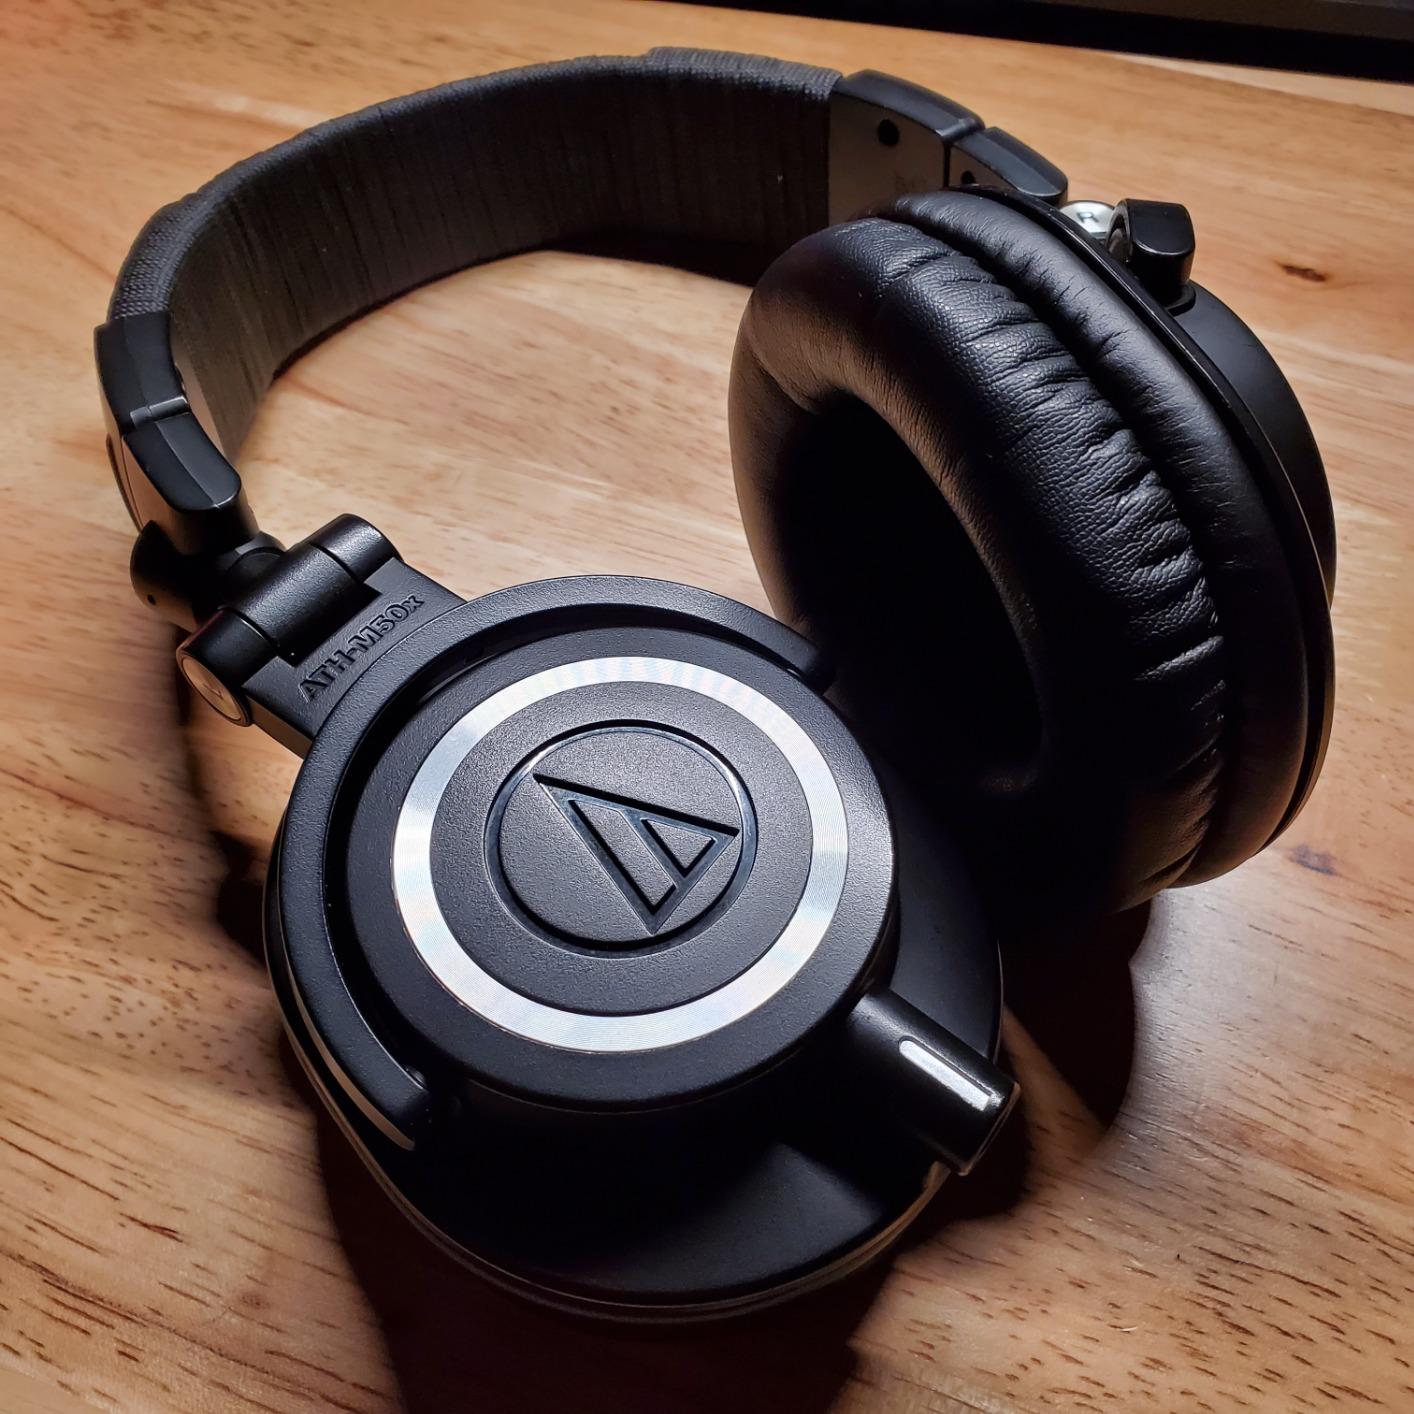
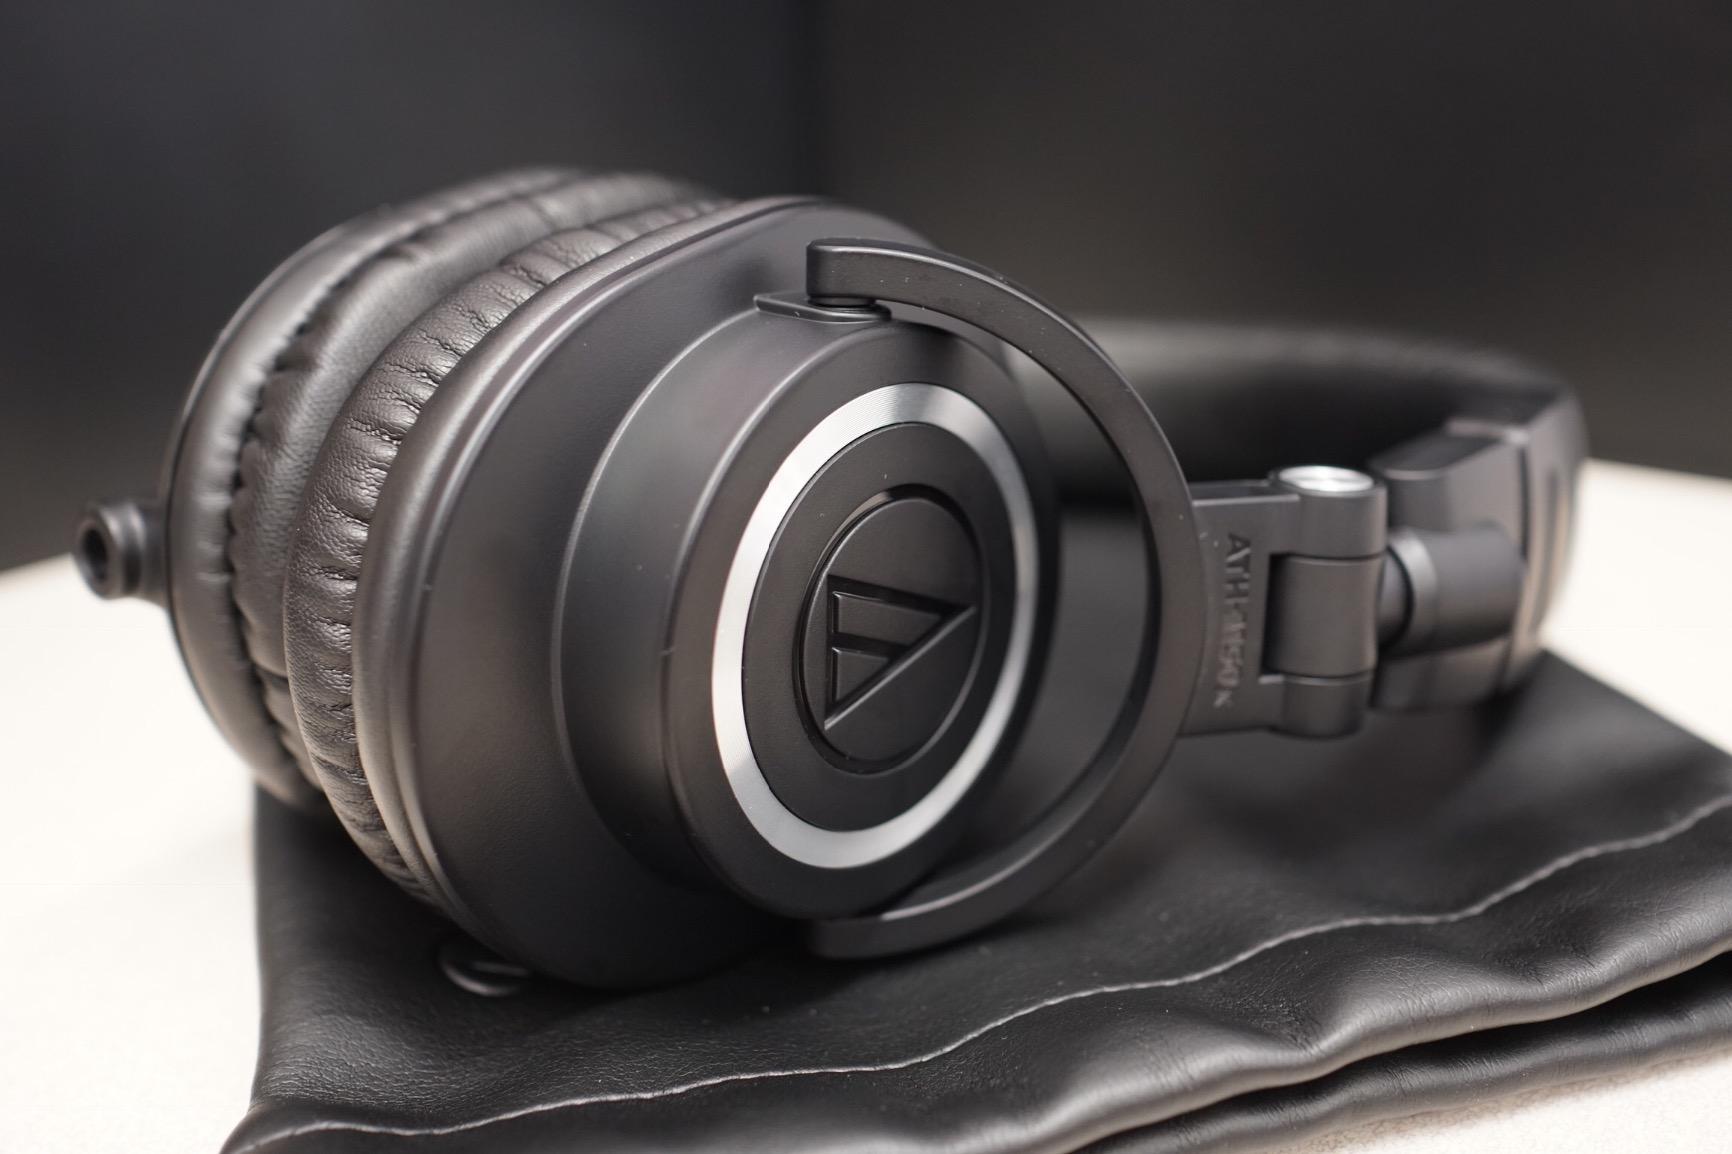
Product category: headphones
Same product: no